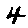
Label: 4